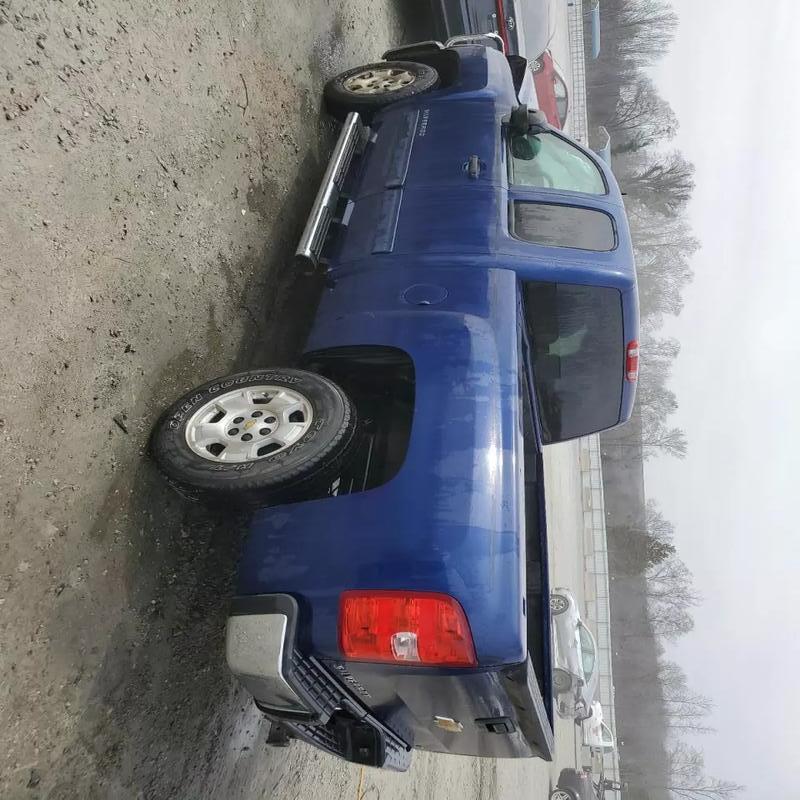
Aucun dommage détecté.
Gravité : aucun